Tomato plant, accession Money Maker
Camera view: vertical (180 deg); turntable rotation: 240 degrees
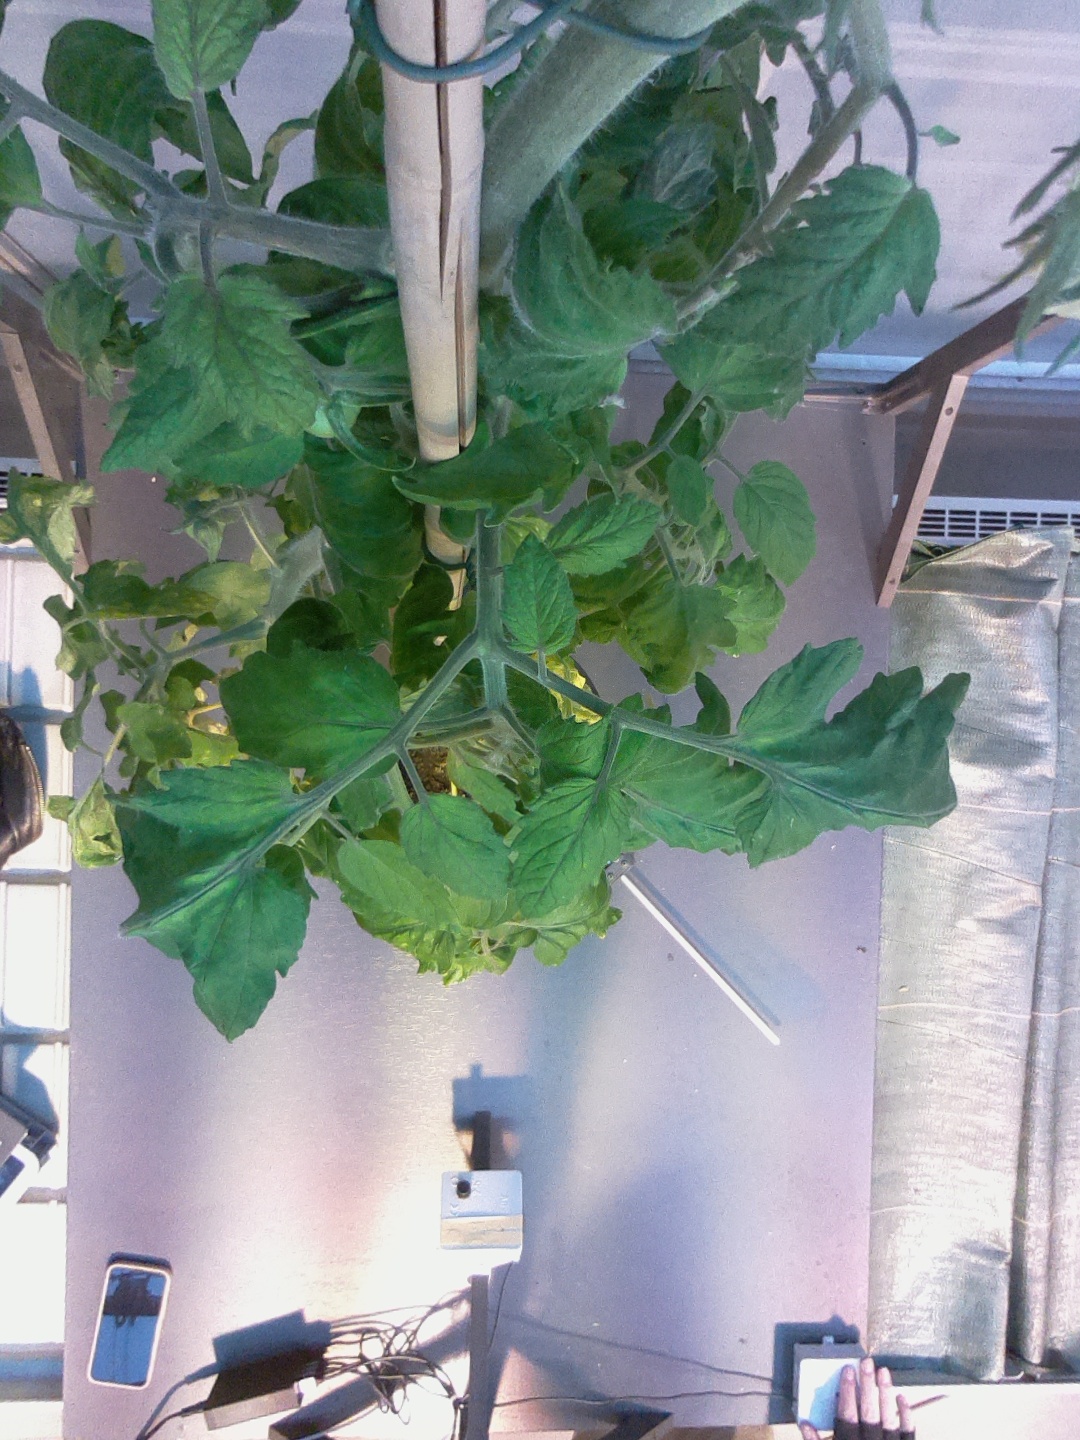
BBCH growth stage 71: 10%-20% of final fruit size